NOV Inc.

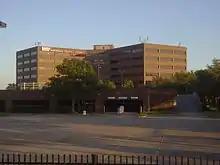
National Oilwell Varco headquarters in Greater Sharpstown, Houston

The company's headquarters are in Southwest Management District (formerly Greater Sharpstown), Houston. , it employed over 27,000 people and operated over 550 facilities worldwide.